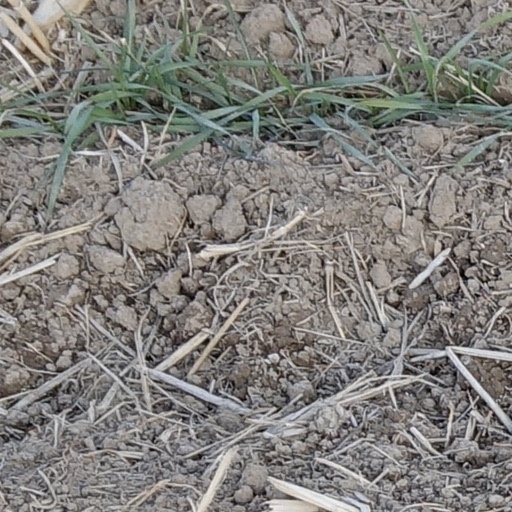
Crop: wheat